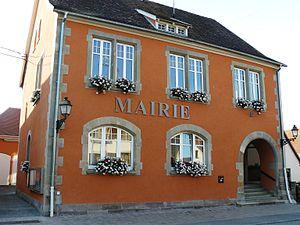
Mairie de Friesenheim
Friesenheim est une commune française située dans le département du Bas-Rhin, en région Grand Est.